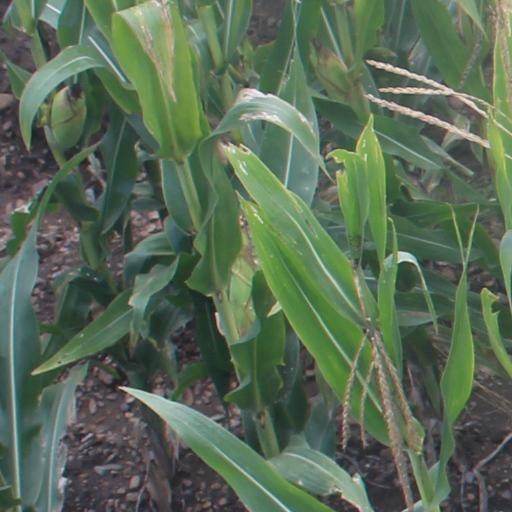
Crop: maize; corn